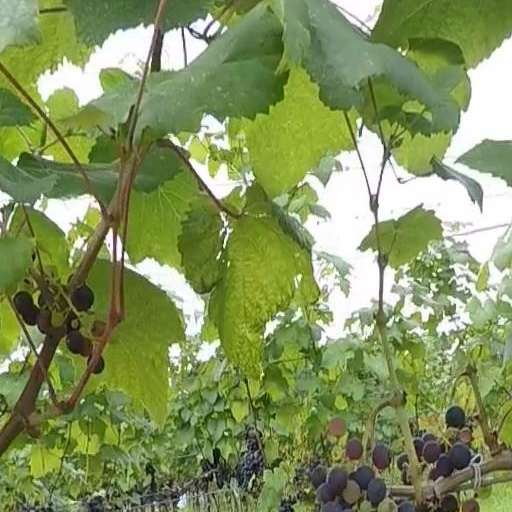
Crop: grape